HMS Penelope (1829)

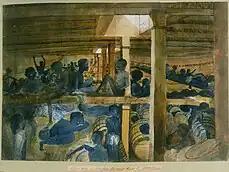
Francis Meynell, a lieutenant on "Penelope" recorded conditions on the transatlantic slave ship "Albanoz" in 1846

"Penelope" played a significant role as flagship of the newly promoted Commodore Jones when he commanded a British squadron tasked with enforcing the ban on the Atlantic slave trade. On 3 April 1844 she captured the Spanish schooner "Maria Luisa". On 20 October 1844 "Penelope" captured the brig "Virgina" or "Allerto". On 26 September 1845 she captured the steamer "Cacique", and on 30 September 1845, "Legeira". Much of the correspondence from aboard "Penelope" was published shortly after.